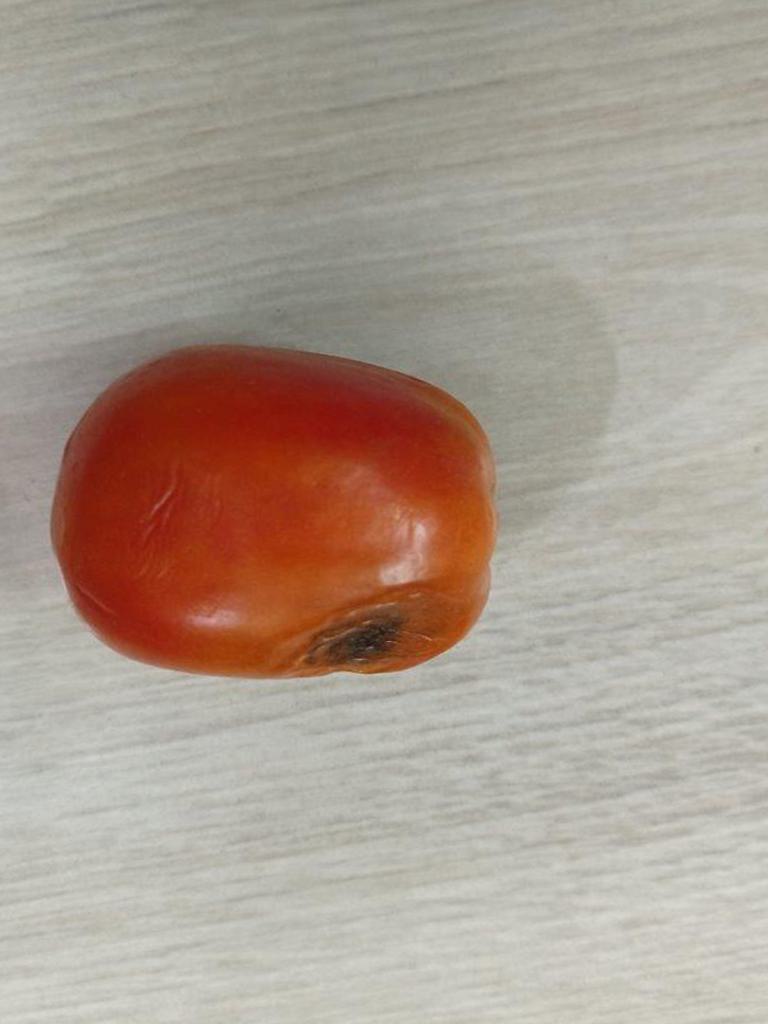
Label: Rotten